Stanley Forman Reed

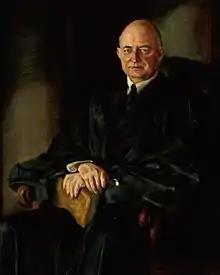
Portrait of Justice Stanley Forman Reed

Reed's fame and notoriety did not stem solely from his judicial rulings, however. In 1949, Reed was caught up in the Alger Hiss case. Hiss, one of Reed and Frankfurter's protégés, was accused of espionage in August 1948. Hiss was tried in June 1949. Hiss's attorneys subpoenaed both Reed and Frankfurter. Although Reed ethically objected to having a sitting Associate Justice of the Supreme Court testify in a legal proceeding, he agreed to do so once he was subpoenaed. A number of observers strongly denounced Reed for refusing to disobey the subpoena.